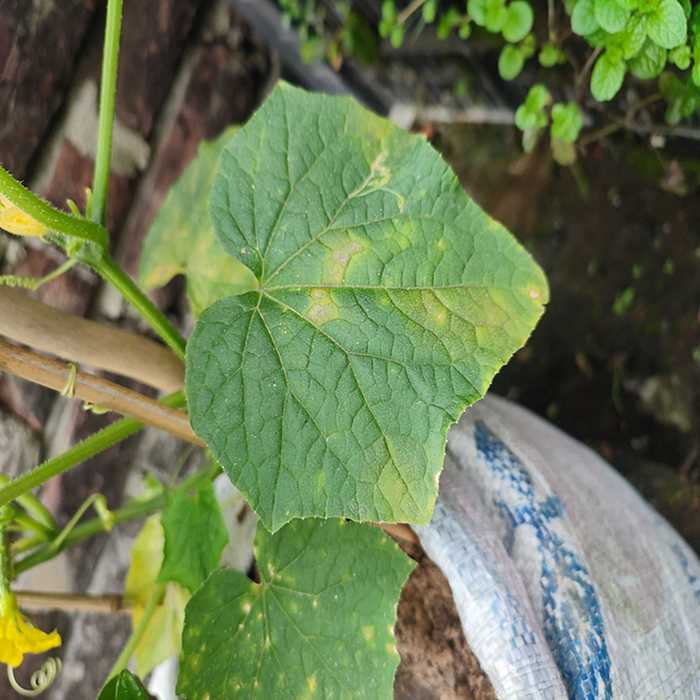
Plant: Cucumber
Label: Downy mildew